AJ Styles

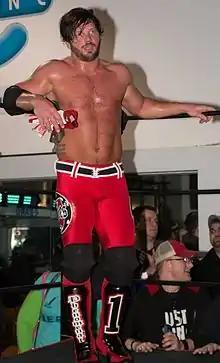
Styles at a Smash Wrestling independent show in January 2014

At Bound for Glory IV on October 12, Styles faced Christian Cage and Booker T in a three-way match in which Booker T won. Shortly after that, Booker T, Kurt Angle, Kevin Nash and Sting formed The Main Event Mafia, and Styles teamed up with Samoa Joe to fight them. On the October 30 episode of "Impact!", Styles and Joe formed a faction of younger wrestlers known as The TNA Front Line to combat The Main Event Mafia, who recruited Scott Steiner. Styles challenged Sting for the TNA World Heavyweight Championship at Turning Point on November 9 and again in an eight-man tag team match at Final Resolution on December 7, but was unsuccessful each time. On the January 22, 2009, episode of "Impact!", Angle vowed to end Styles' career and later that night beat Styles in a tables match, where Styles was injured (kayfabe).